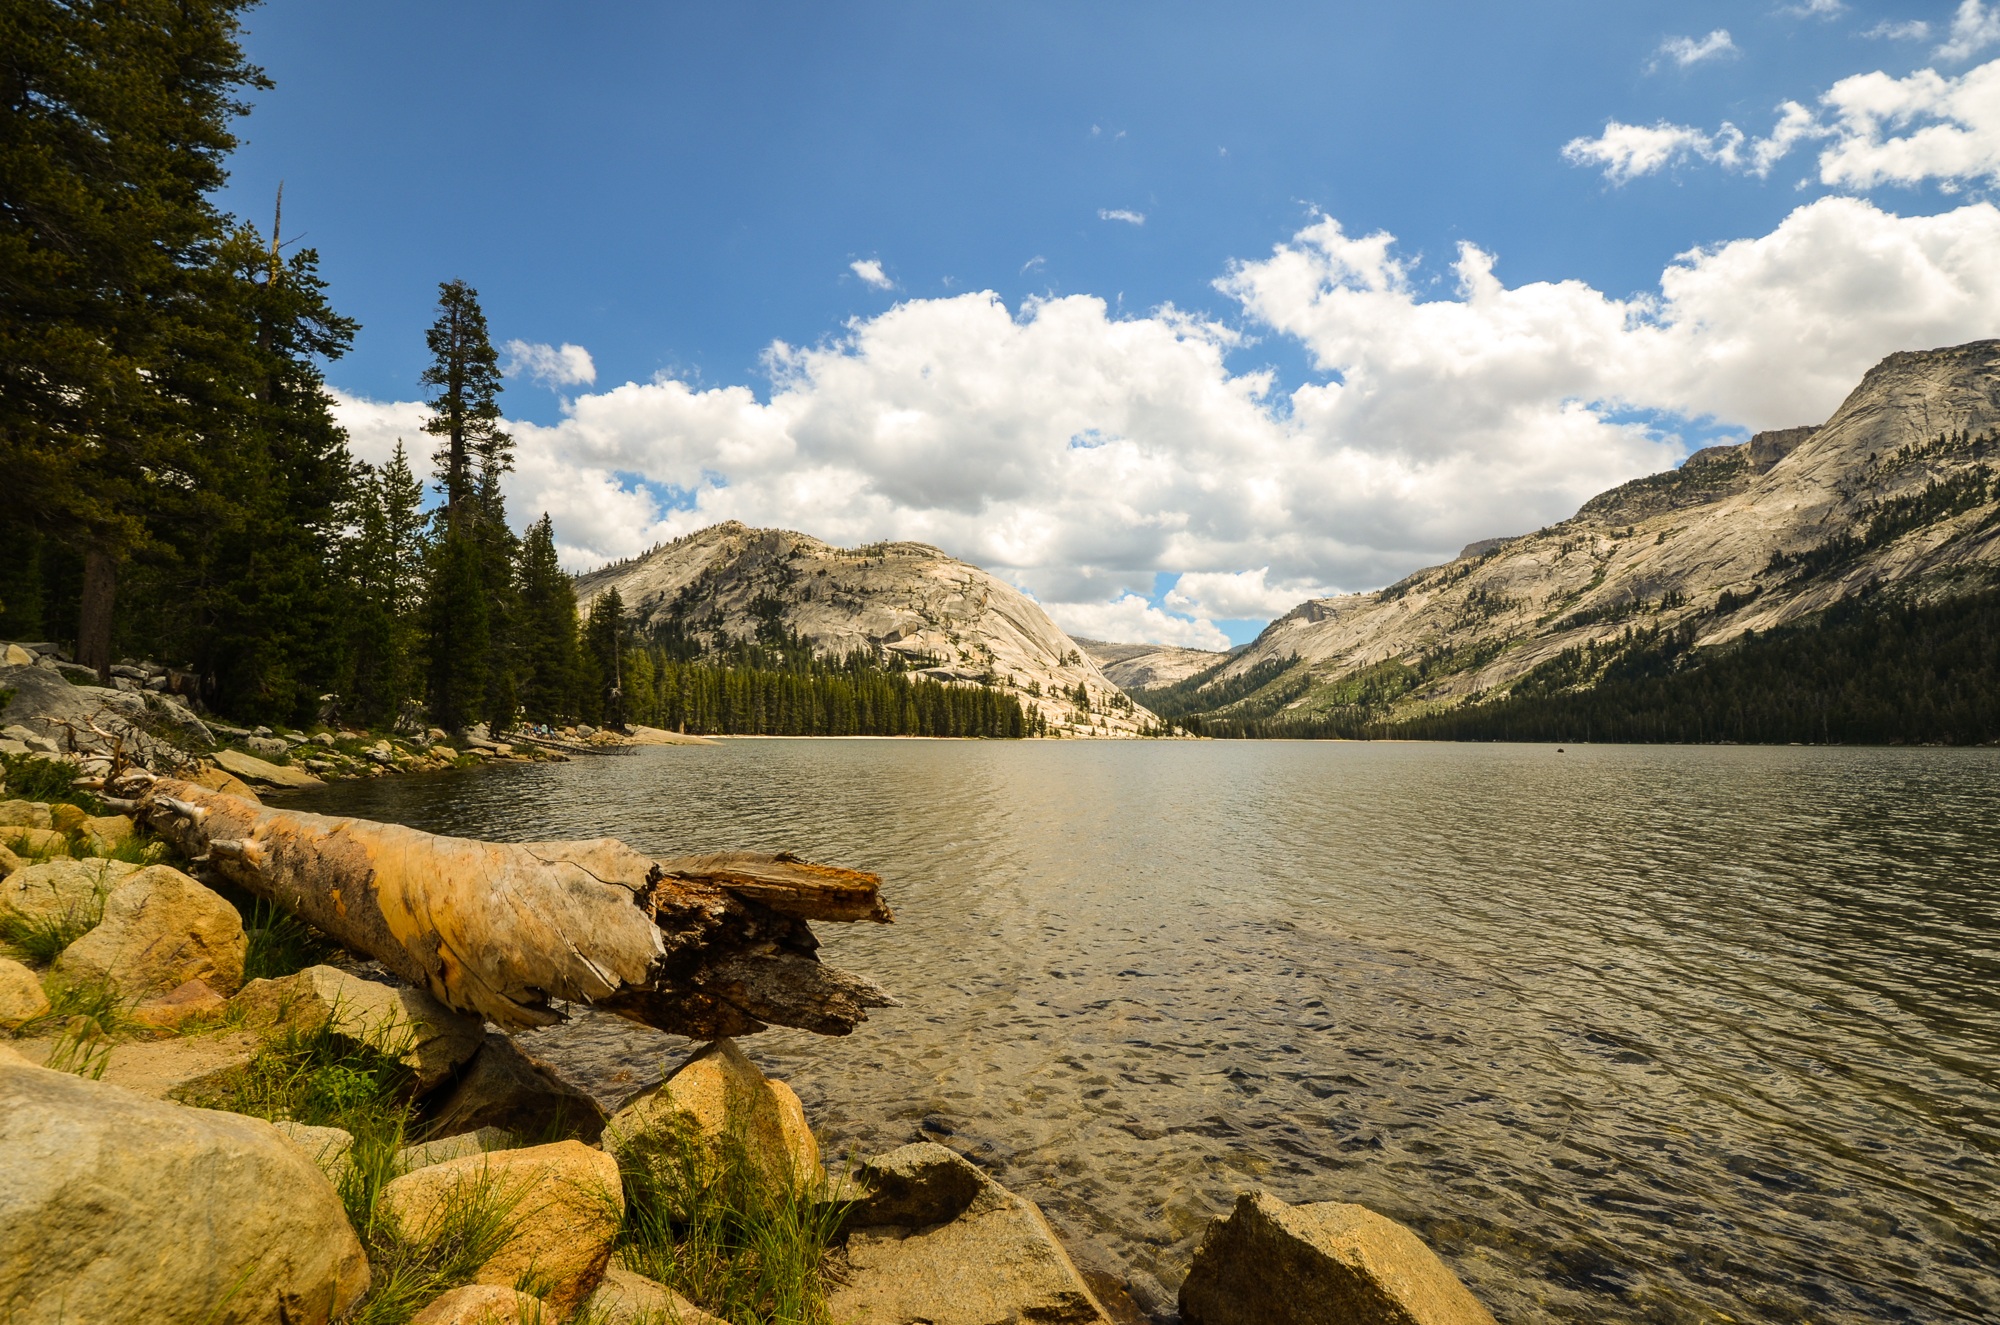
landscape, sea, nature, rock, wilderness, mountain, lake, valley, mountain range, summer, yosemite, usa, america, reservoir, highland, california, body of water, yosemite national park, sunny, clouds, loch, landform, granite rock, mariposa county, tioga road, tenaya lake, mountainous landforms